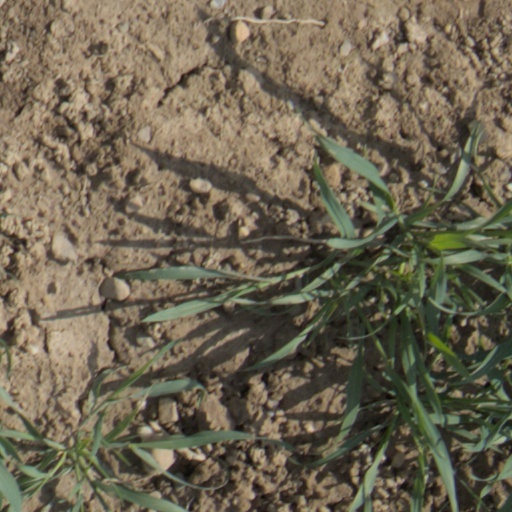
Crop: wheat